The Alphabet Killer

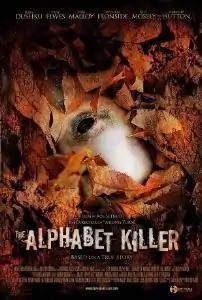
Theatrical release poster

The Alphabet Killer is a 2008 thriller-horror film, loosely based on the Alphabet murders that took place in Rochester, New York between 1971 and 1973. Eliza Dushku stars alongside Cary Elwes, Michael Ironside, Bill Moseley and Timothy Hutton. The film is directed by Rob Schmidt, director of "Wrong Turn", also starring Dushku, and written by Tom Malloy, who also acted in a supporting role.